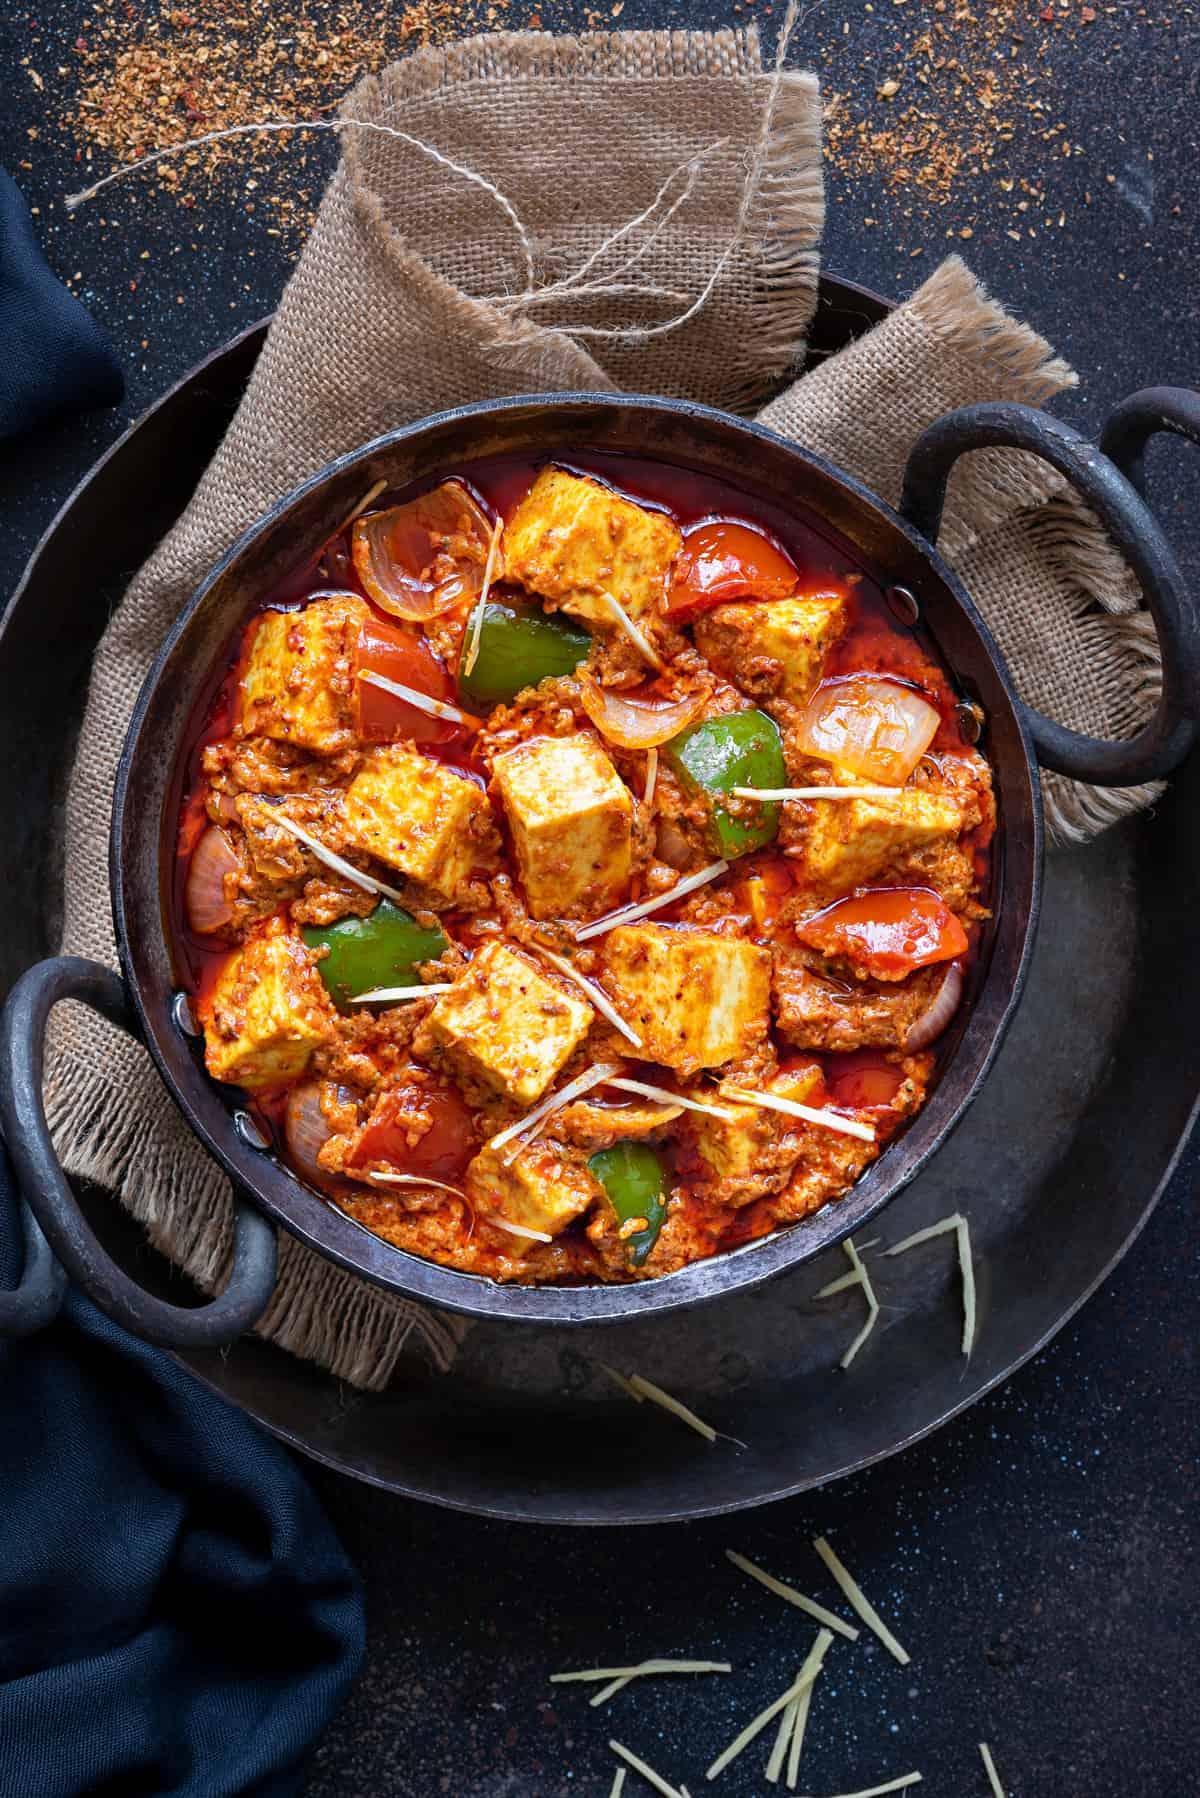
Dish: kadai_paneer